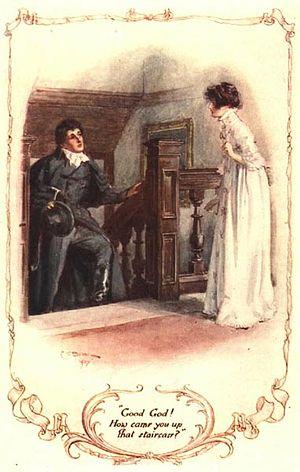
Illustration en couleurs d'une édition de 1907 de Northanger Abbey (de Jane Austen), par C. E. Brock (mort en 1938)
L'Abbaye de Northanger est un roman de Jane Austen, publié posthumément en décembre 1817, mais rédigé dès 1798-1799 et alors intitulé Susan. L'œuvre raille la vie mondaine de Bath, que Jane Austen avait connue lors d'un séjour en 1797, et parodie les romans gothiques fort appréciés à l'époque : son héroïne, la toute jeune Catherine Morland, qui ne rêve que de sombres aventures se déroulant dans de vieux châteaux ou des abbayes gothiques, croit qu'elle pourra en vivre une lorsqu'elle est invitée à séjourner à l'abbaye de Northanger. Une idylle s'y développe entre elle et Henry Tilney, le fils cadet du propriétaire des lieux.